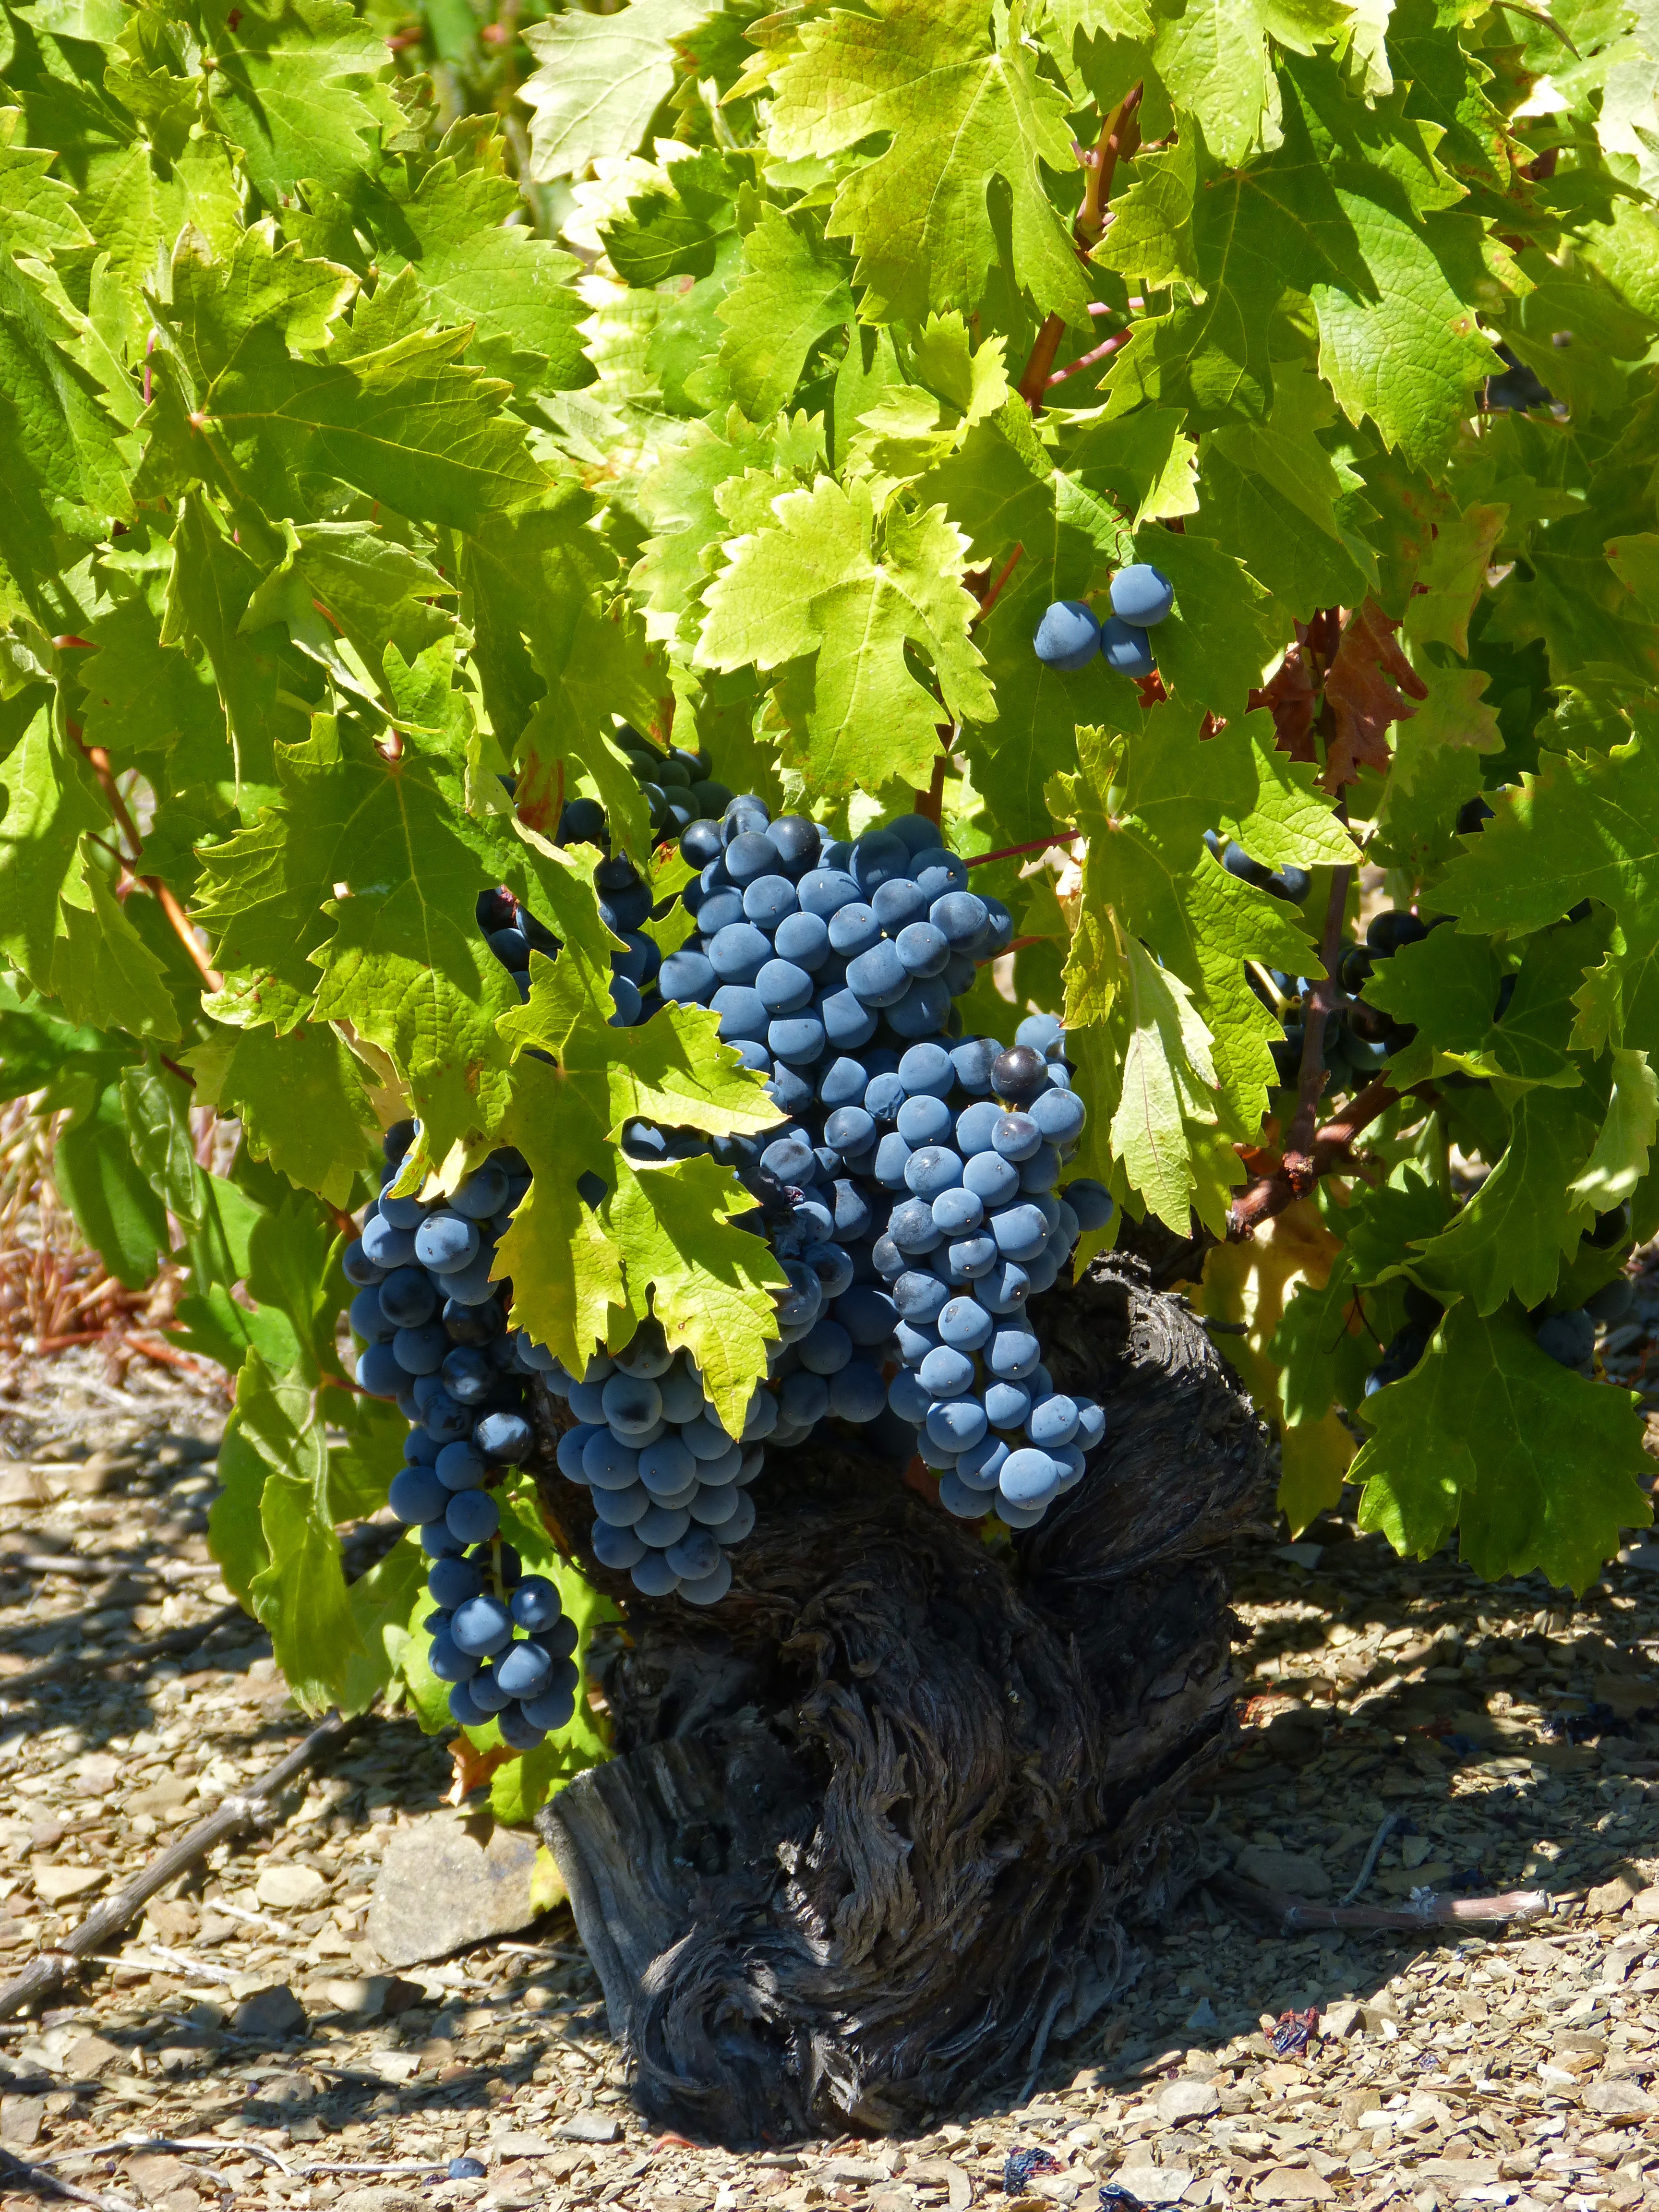
plant, grape, vine, fruit, flower, food, produce, agriculture, slate, vineyards, rock texture, priorat, flowering plant, vitis, garnatxa, old vineyard, llicorella, land plant, grapevine family